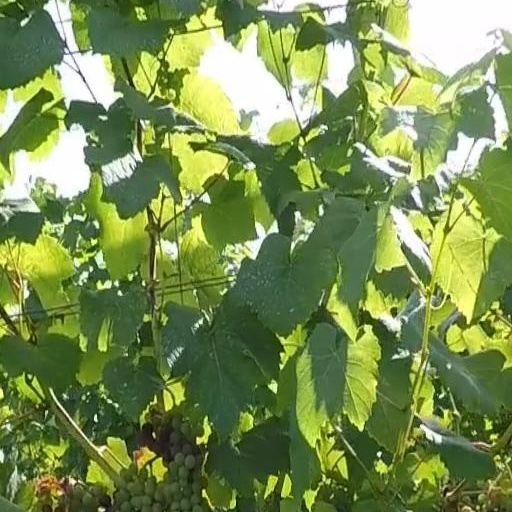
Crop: grape